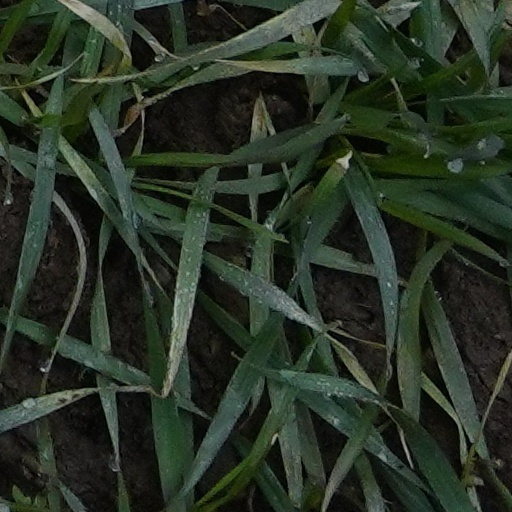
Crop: wheat